Eveline Nünchert

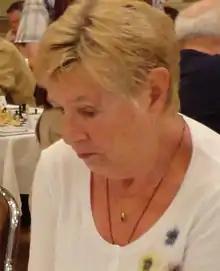
Eveline Nünchert in 2014

Eveline Nünchert (born 13 May 1943), née Kraatz, is a German chess player who holds the title of Woman FIDE Master (WFM, 1990). She is a winner the East Germany Women's Chess Championship (1973).